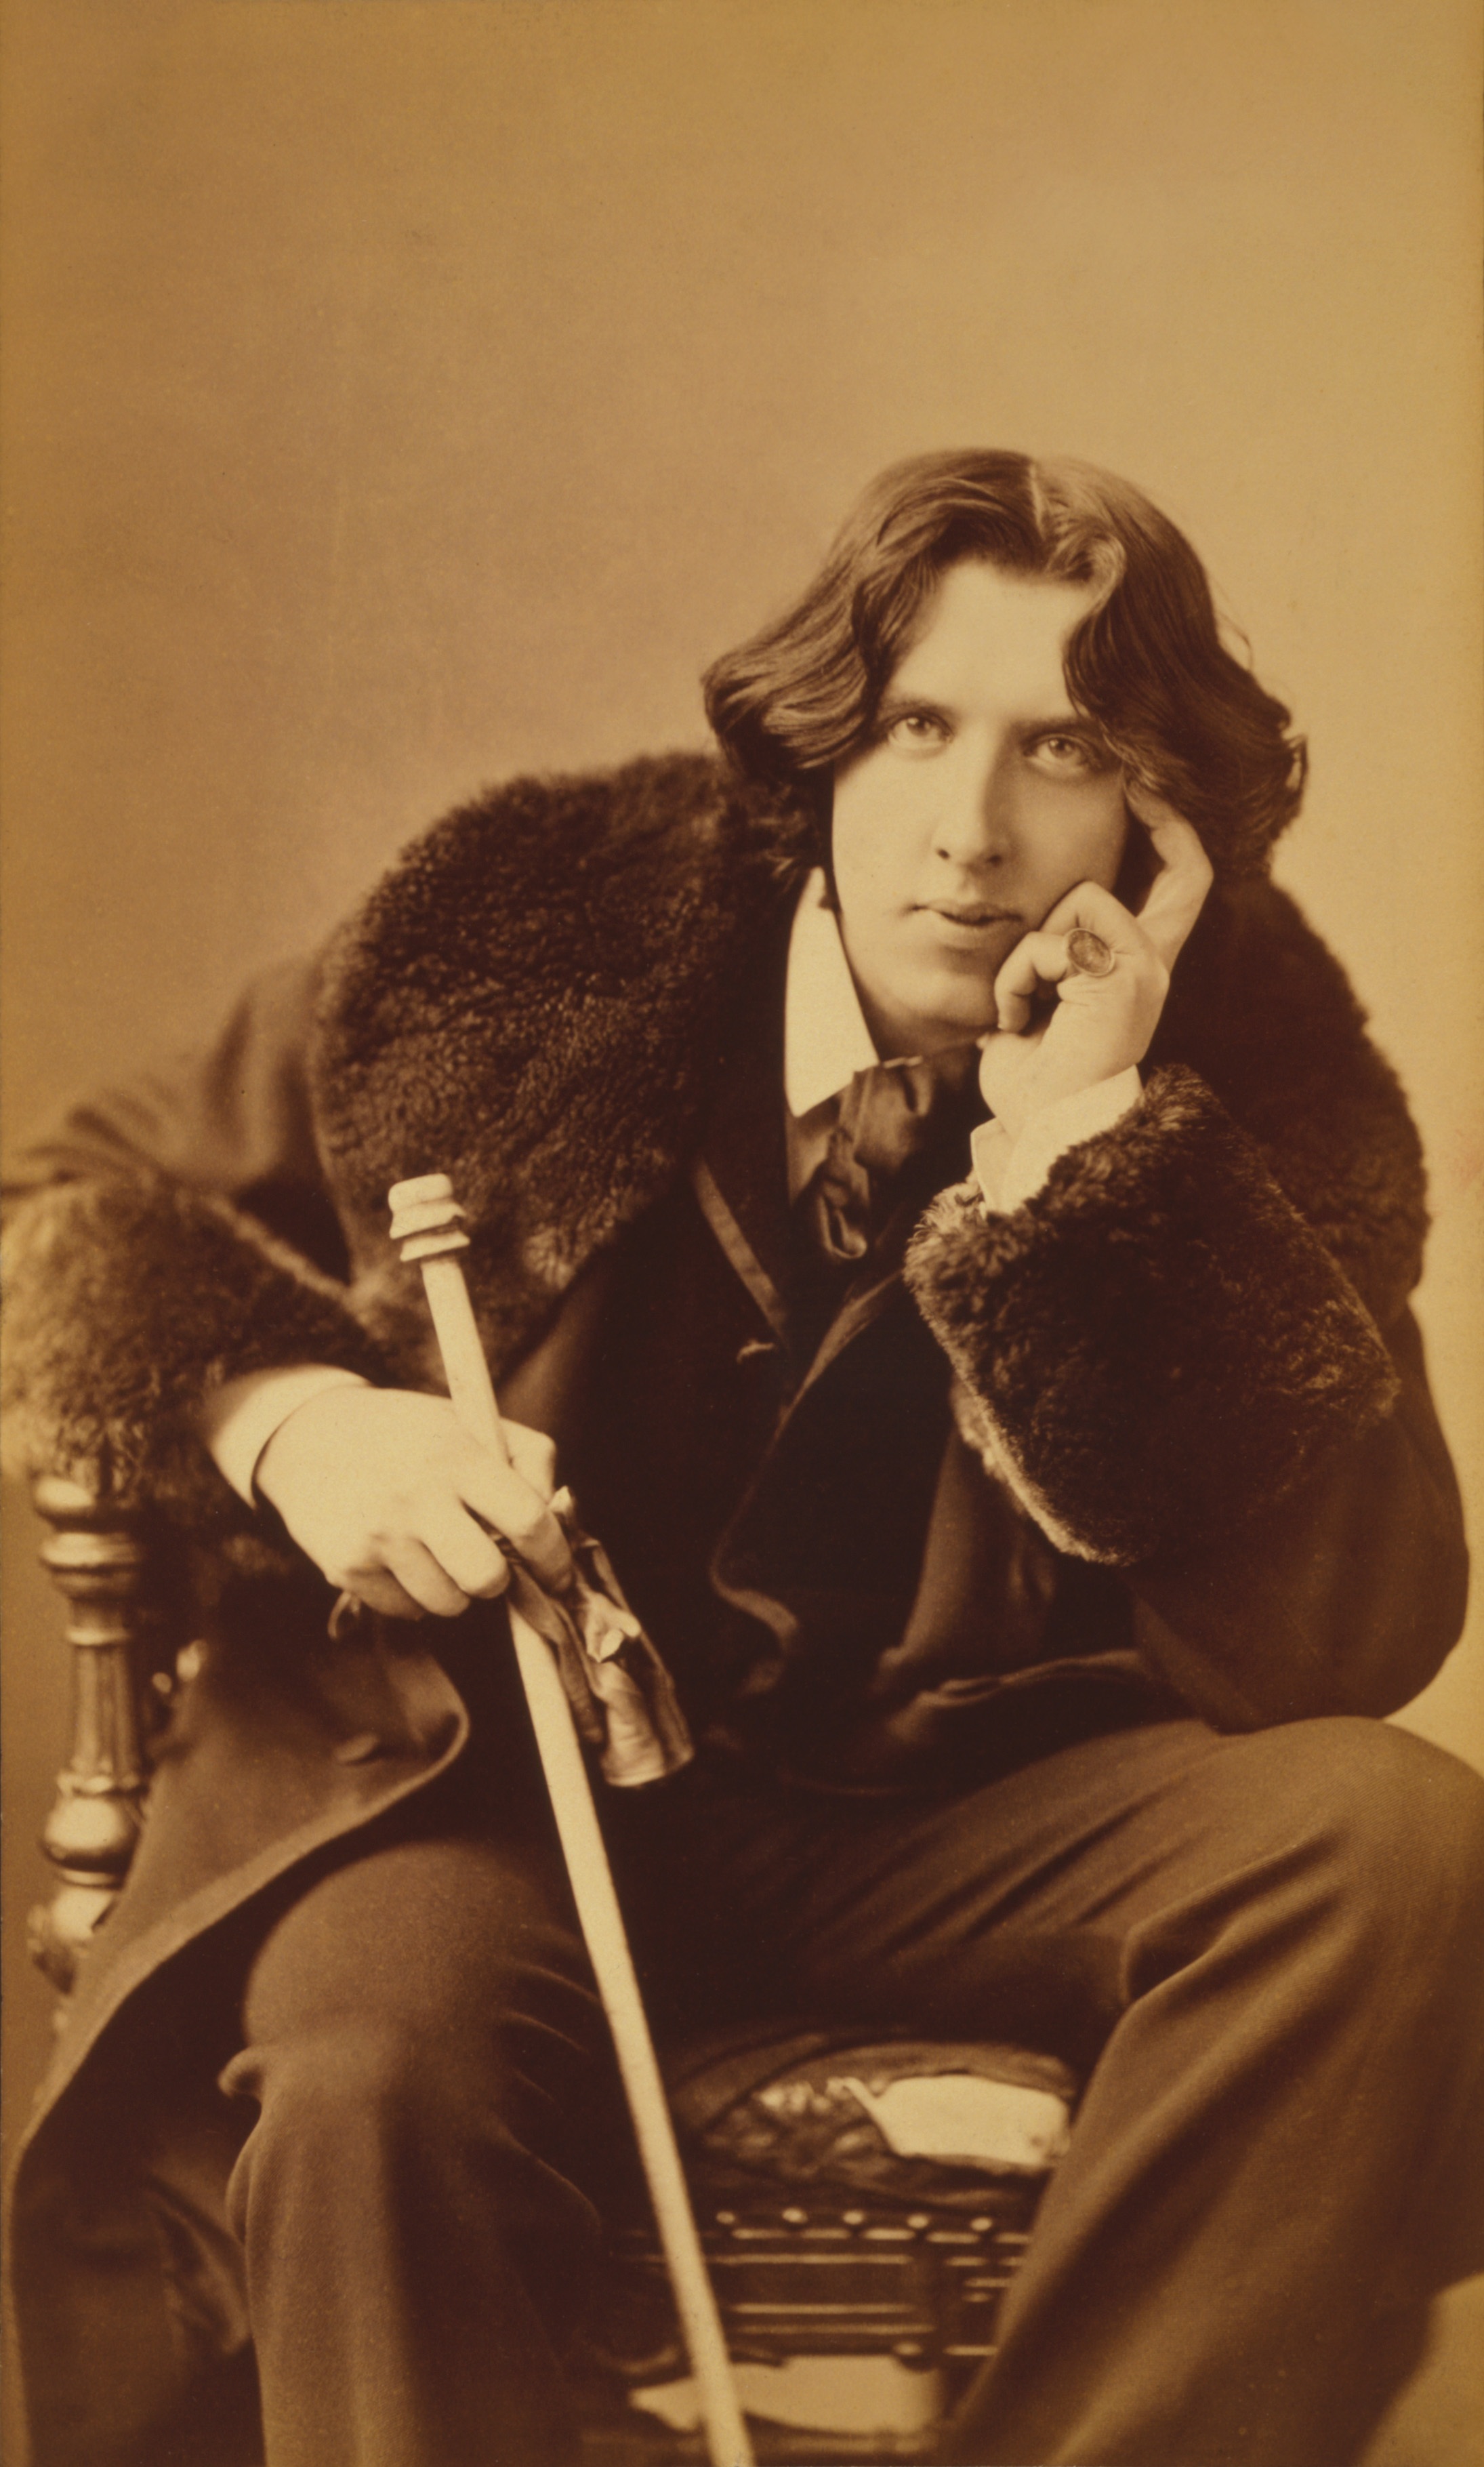
man, person, portrait, romance, musician, lady, photograph, elegant, image, costume, poet, 1882, interaction, fur coat, playwright, novelist, bowed string instrument, human action, sepia picture, oscar wilde, irish writer, novel new theater, esthete and dandy, in 1890 the portrait of dorian gray, birth death 1854 1900